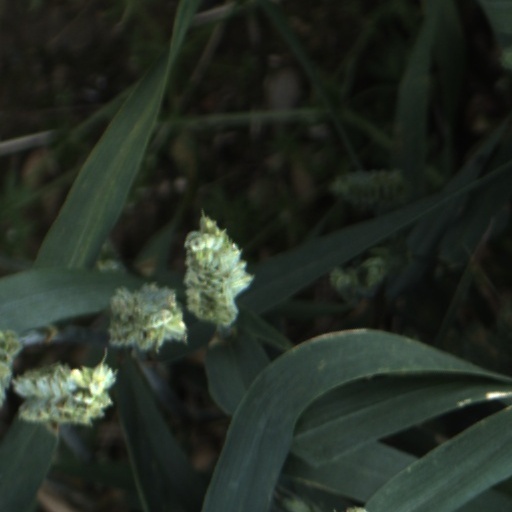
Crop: wheat